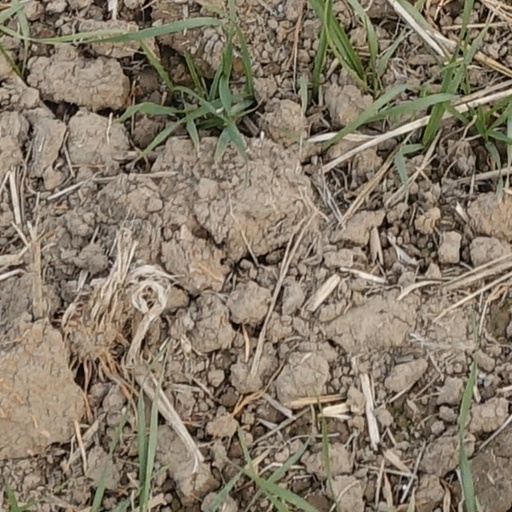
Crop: wheat